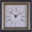
Label: clock